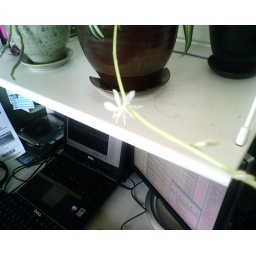
Spider plant in at my office desk bloomed! Huzzah!--brennx0r